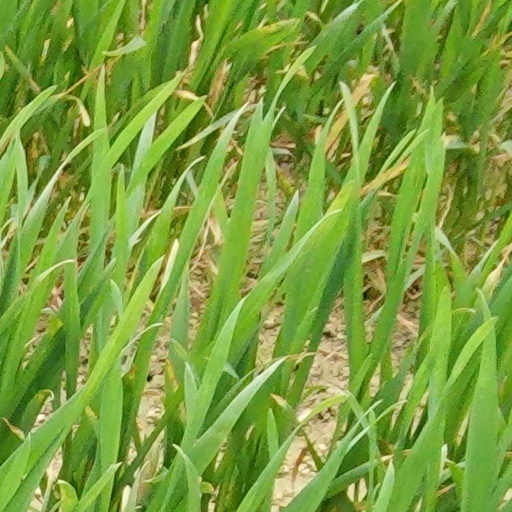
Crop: wheat